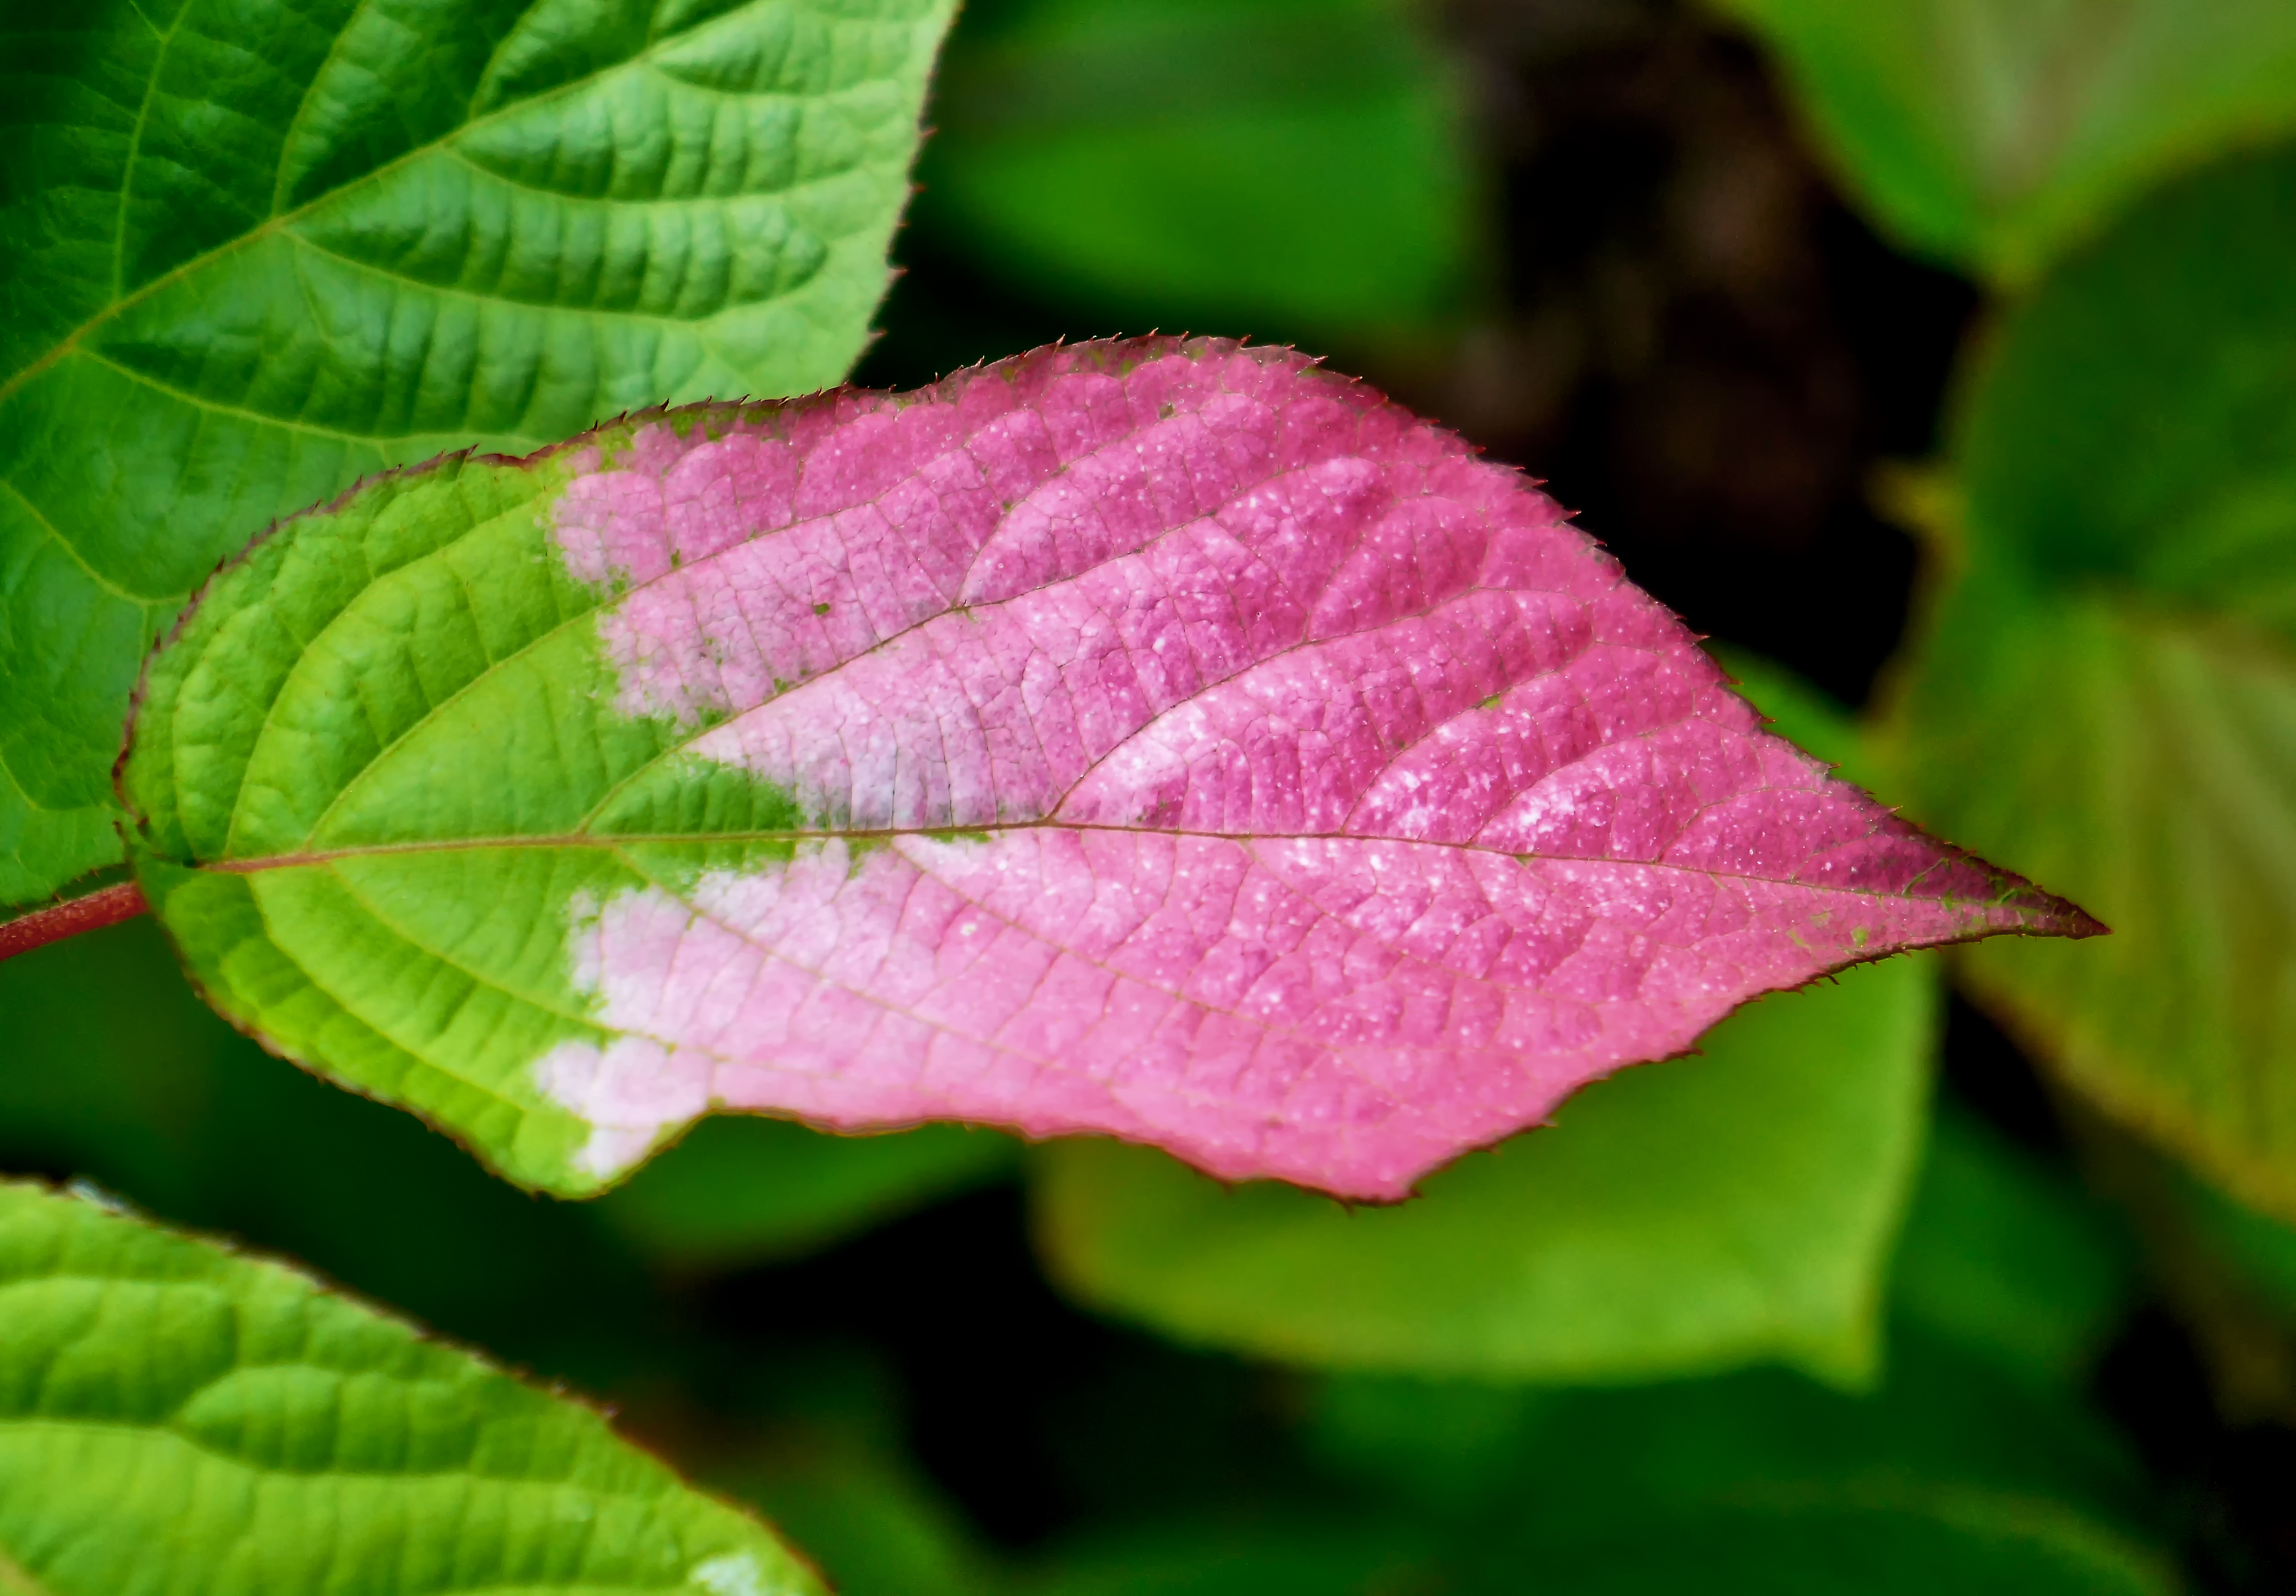
nature, plant, leaf, flower, petal, green, botany, pink, flora, close up, leaves, shrub, finland, helsinki, macro photography, flowering plant, annual plant, plant stem, land plant